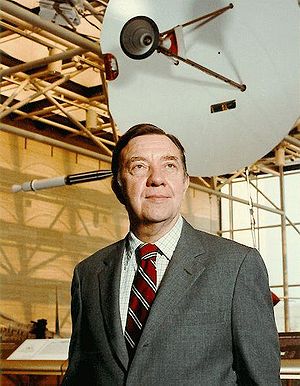
Crafoord Prize / Modtagere
James Van Allen
Crafoordprisen er en pris, som skal belønne og fremme grundlæggende forskning inden for videnskabelige discipliner som havner udenfor Nobelprisens emneområder. Disse områder indbefatter astronomi, biologi, geovidenskab, matematik, og forskning på sygdommen polyartrit. Prisen blev etableret i 1980 af Holger Crafoord, som kommercieliserede den kunstige nyre og grundlagde selskabet Gambro, sammen med ægtefælden Anna-Greta Crafoord. Holger Crafoord led selv af polyartrit. Crafoordprisen blev uddelt for første gang i 1982. Prisen administreres af Kungliga Vetenskapsakademien i Stockholm.